Nick Blackburn

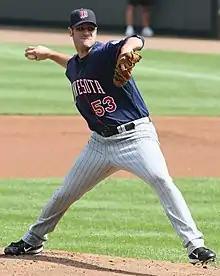
Blackburn with the Minnesota Twins in 2008

Robert Nicholas Blackburn (born February 24, 1982) is an American former professional baseball pitcher. He played in Major League Baseball (MLB) for the Minnesota Twins from 2007 to 2012.